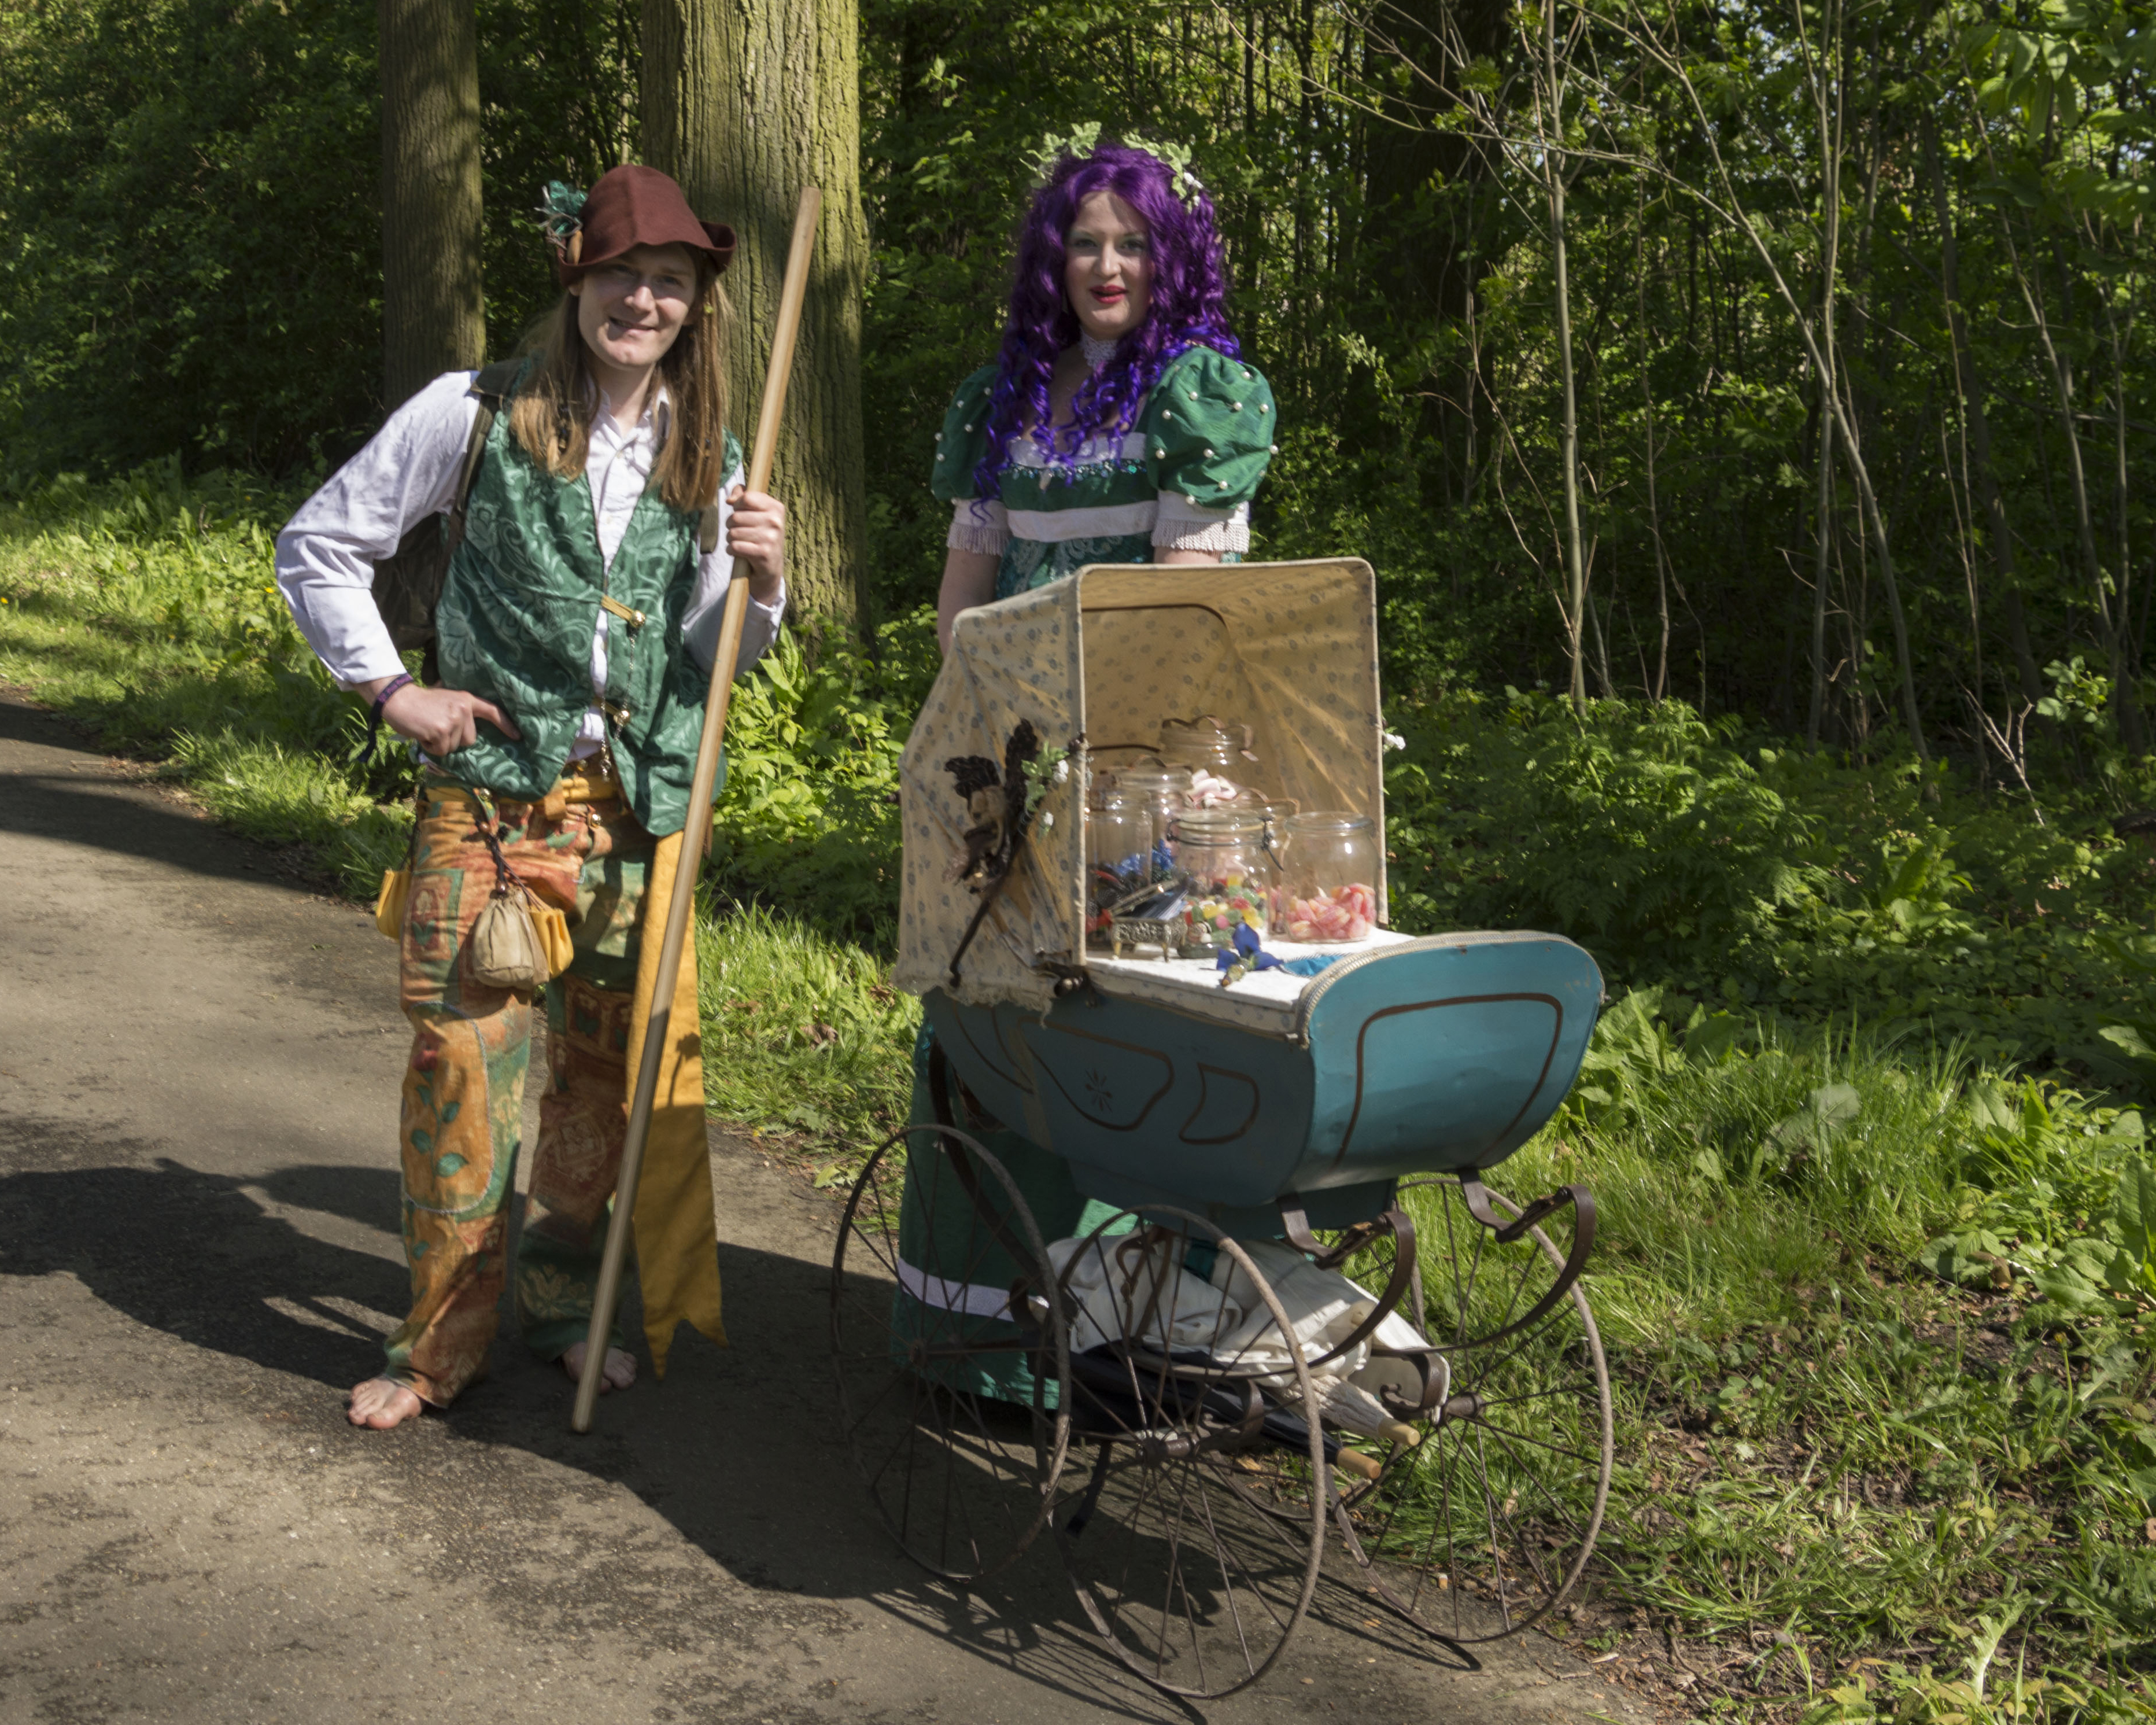
outdoor, people, photography, cart, van, photo, vehicle, nikon, garden, cosplay, holland, festival, nederland, netherlands, de, fun, dutch, outdoorphotography, picture, photograph, fotos, foto, fotografie, pd, event, costume, kasteel, paulvandevelde, pdvandevelde, padagudaloma, dordrecht, nederlandinfotos, eventphotography, evenementenfotografie, pvdvfotografie, pdvandeveldedordrecht, nederlandsefotografie, dutchphotogaraphy, totallydutch, fotografienederland, hollandsefotografie, fotografieholland, velde, haarzuilens, dehaar, elfia, eff, kasteeldehaar, elffantasyfair, elfiahaarzuilens, elfia2014, eff2014